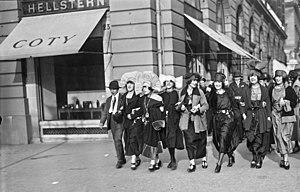
Joseph Marie François Spoturno dit François Coty, né le 3 mai 1874 à Ajaccio et mort le 25 juillet 1934 à Louveciennes, est un industriel parfumeur français, à l’origine de la multinationale Coty Inc. II est considéré comme le père fondateur de l'industrie moderne de la parfumerie.